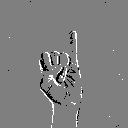
ASL letter: i